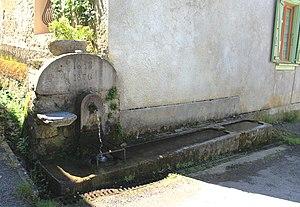
Fontaine de Gerde (Hautes-Pyrénées)
Gerde est une commune française située dans le département des Hautes-Pyrénées, en région Occitanie.